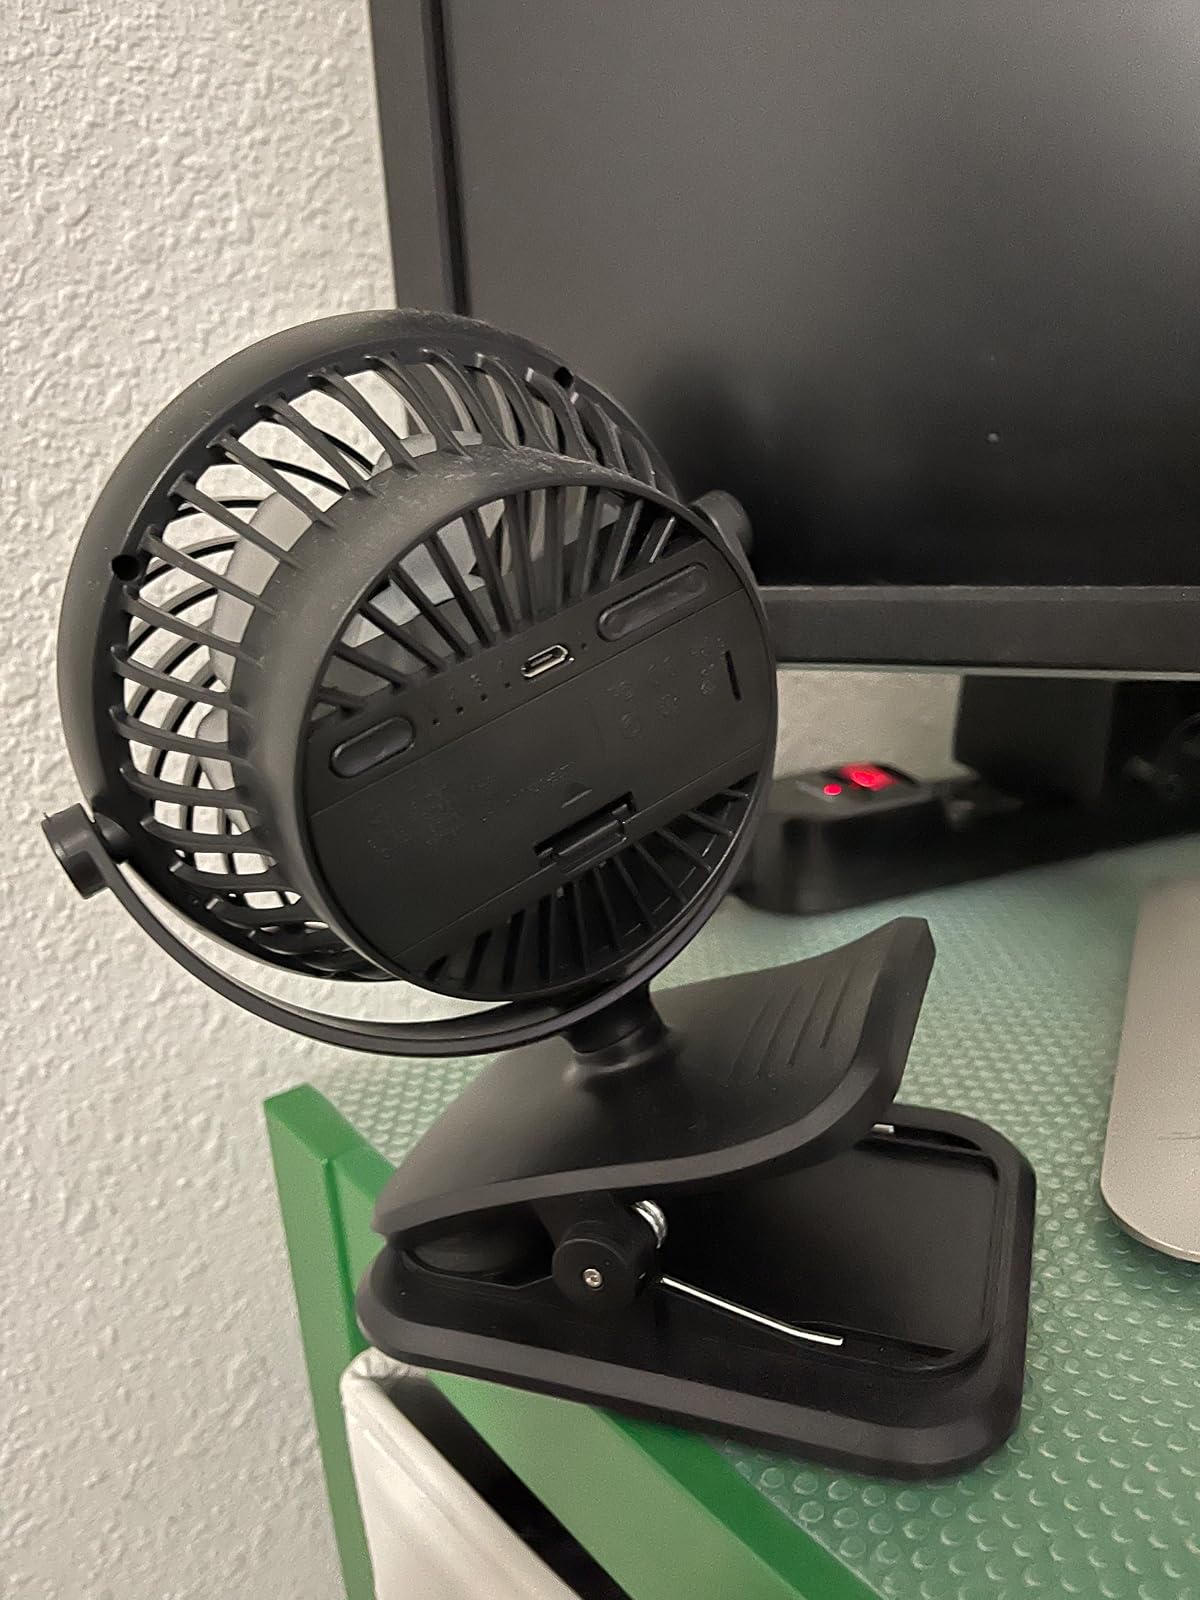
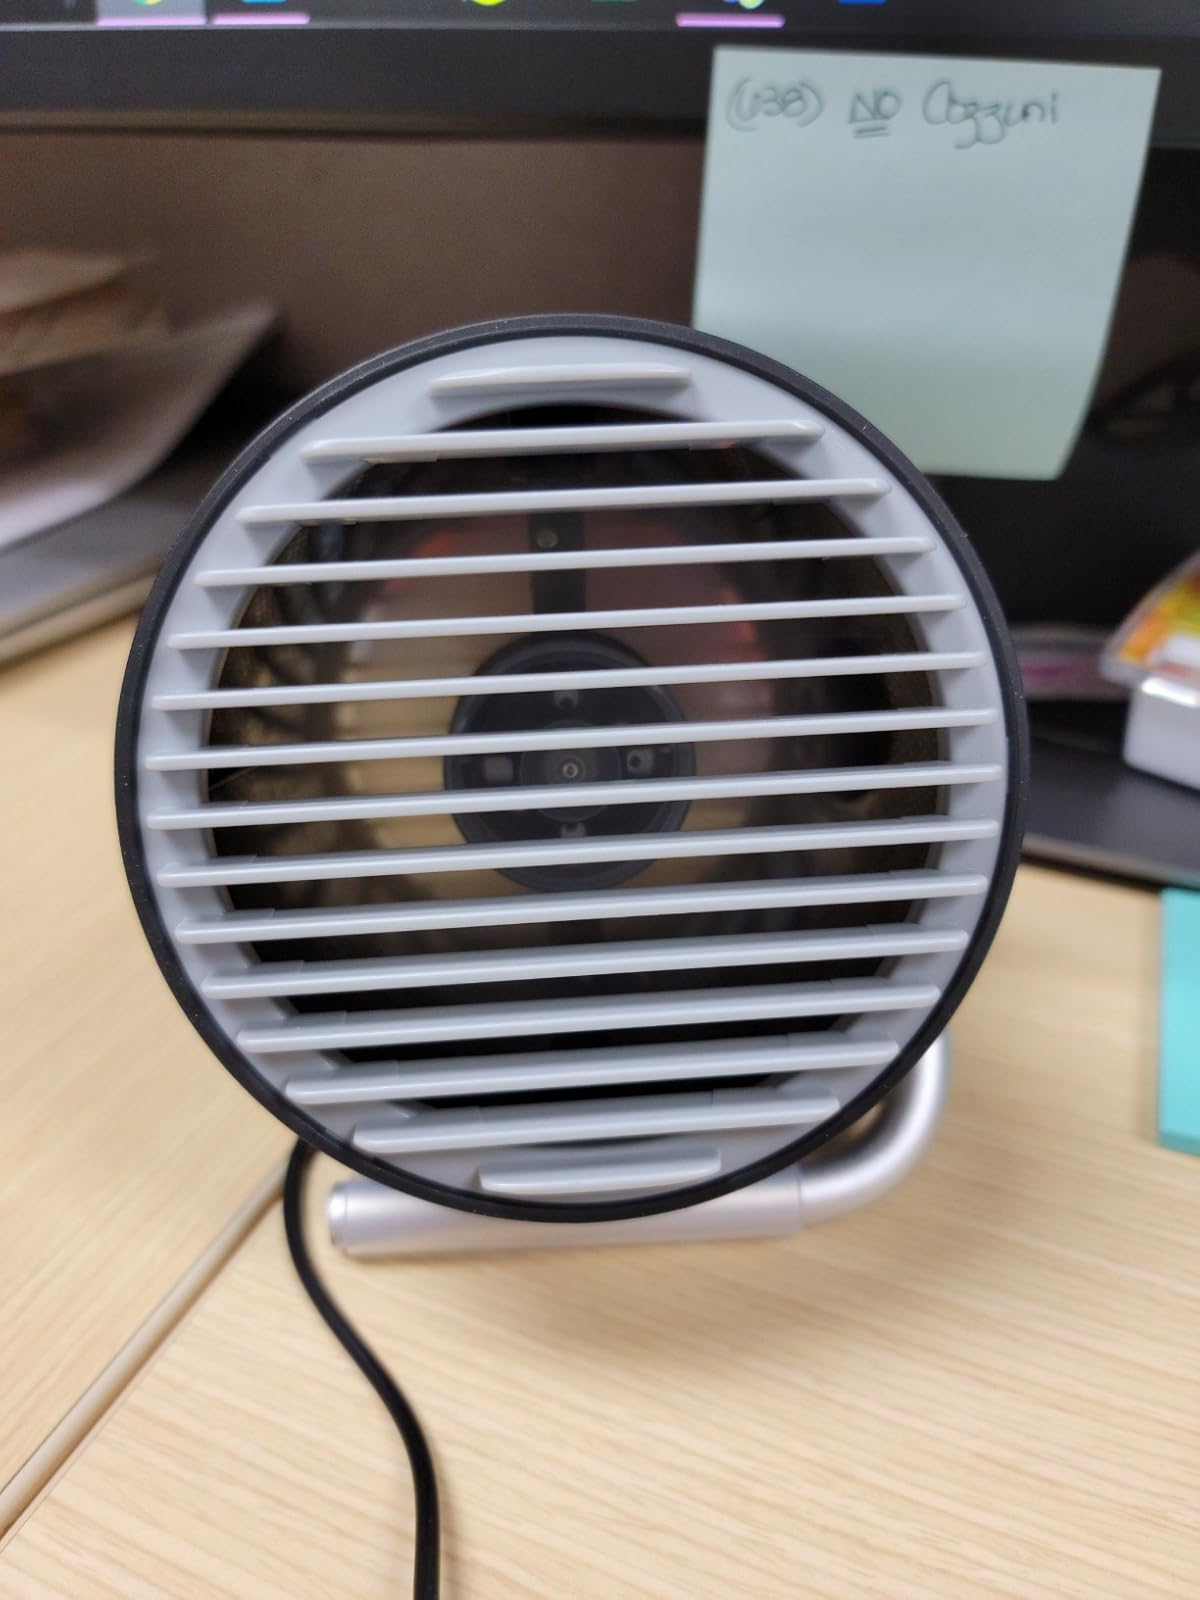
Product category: fan
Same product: no